Boeing P-26 Peashooter

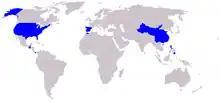
Operators of the P-26.

By December 1941, U.S. fighter strength in the Philippines included 28 P-26s, 12 of which were operational with the 6th Pursuit Squadron of the Philippine Army Air Corps. Captain Jesús A. Villamor and his squadron of P-26s engaged Japanese Mitsubishi A6M Zeros above Zablan and Batangas Fields and, despite being outclassed, Villamor and his squadron claimed four kills, one Mitsubishi G3M bomber and three Zeros, two by Villamor himself. For these actions, Villamor was awarded the Distinguished Service Cross and an Oak Leaf Cluster.